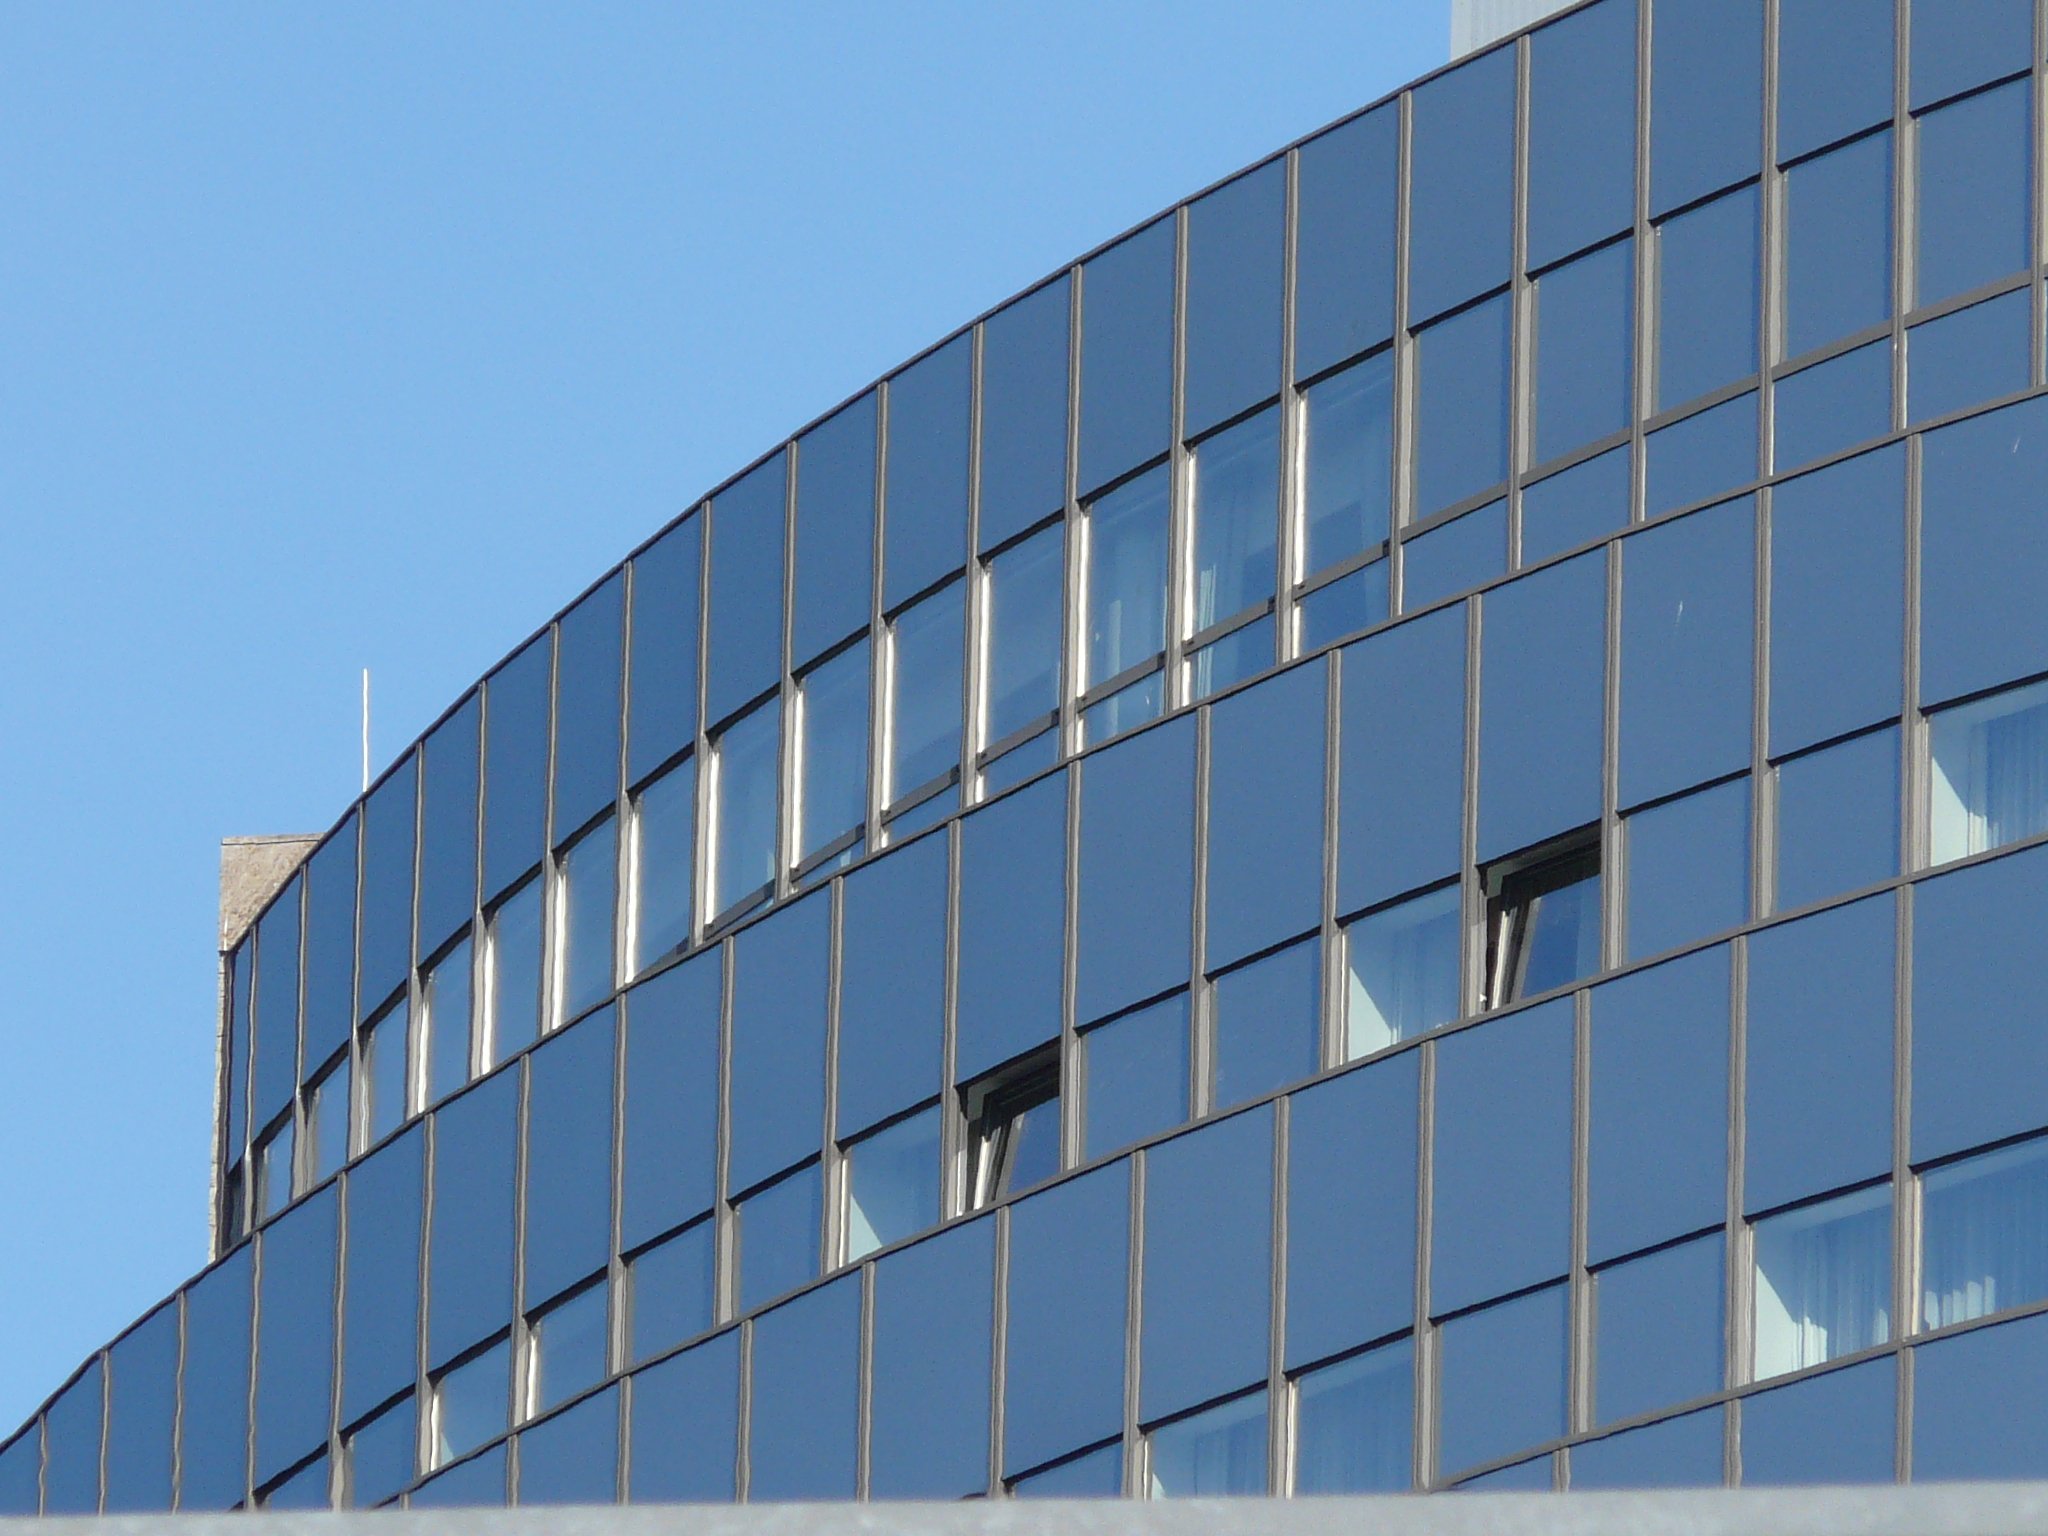
architecture, window, glass, building, home, facade, professional, modern, tower block, maritime, commercial building, headquarters, ulm, daylighting, brutalist architecture, corporate headquarters